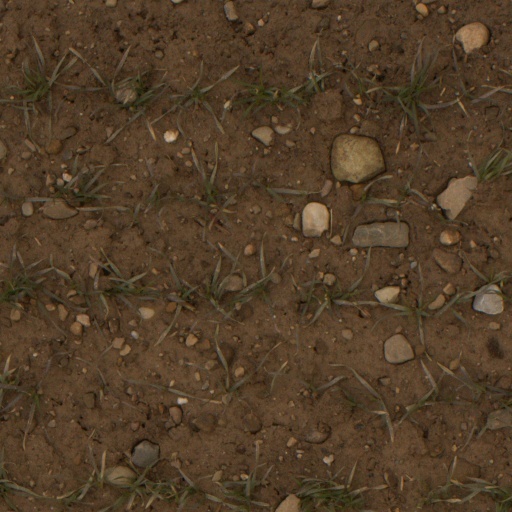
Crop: wheat